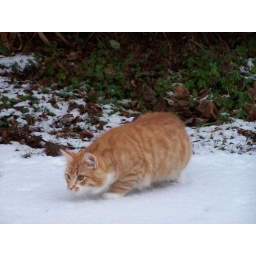
Snow on the ground is not as interesting as that other cat over there